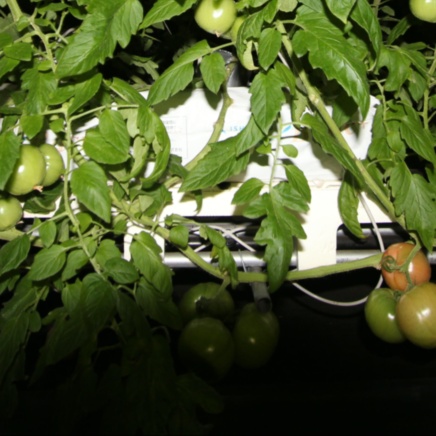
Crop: tomato